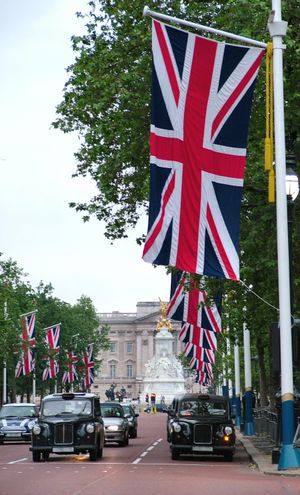
The Mall
The Mall med britiske flag, i retning mod Buckingham Palace
The Mall i London er en vej, der i sin vestlige ende løber fra Buckingham Palace, gennem Admiralty Arch, til Trafalgar Square i øst.